Terraces Historic District

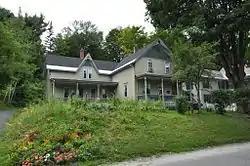
House on Fairview Terrace

The Terraces Historic District encompasses a historic late 19th and early 20th-century residential area of White River Junction, Vermont. The district, developed as an upper middle-class residential area beginning in 1880, features a variety of architectural styles encapsulating the community's growth through about 1930. It was listed on the National Register of Historic Places in 2012.